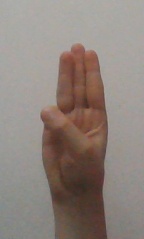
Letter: thaa